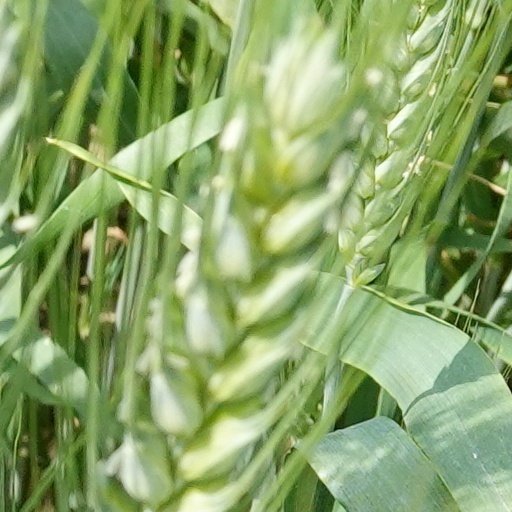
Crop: wheat